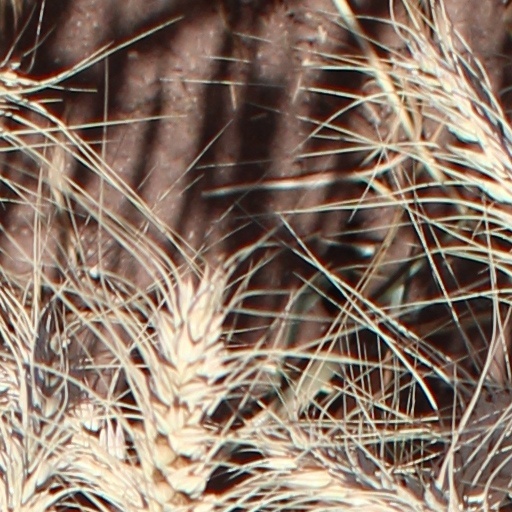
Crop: wheat